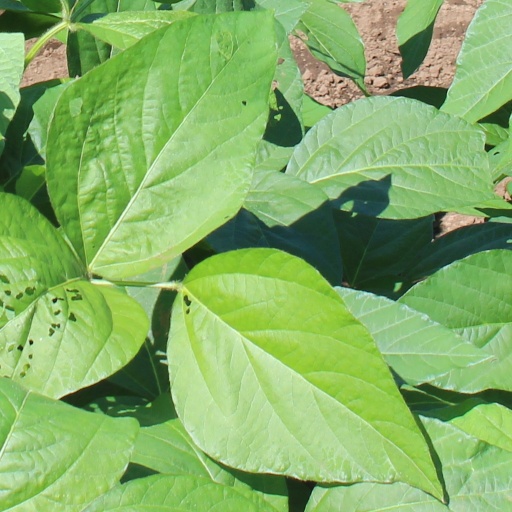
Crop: soybean